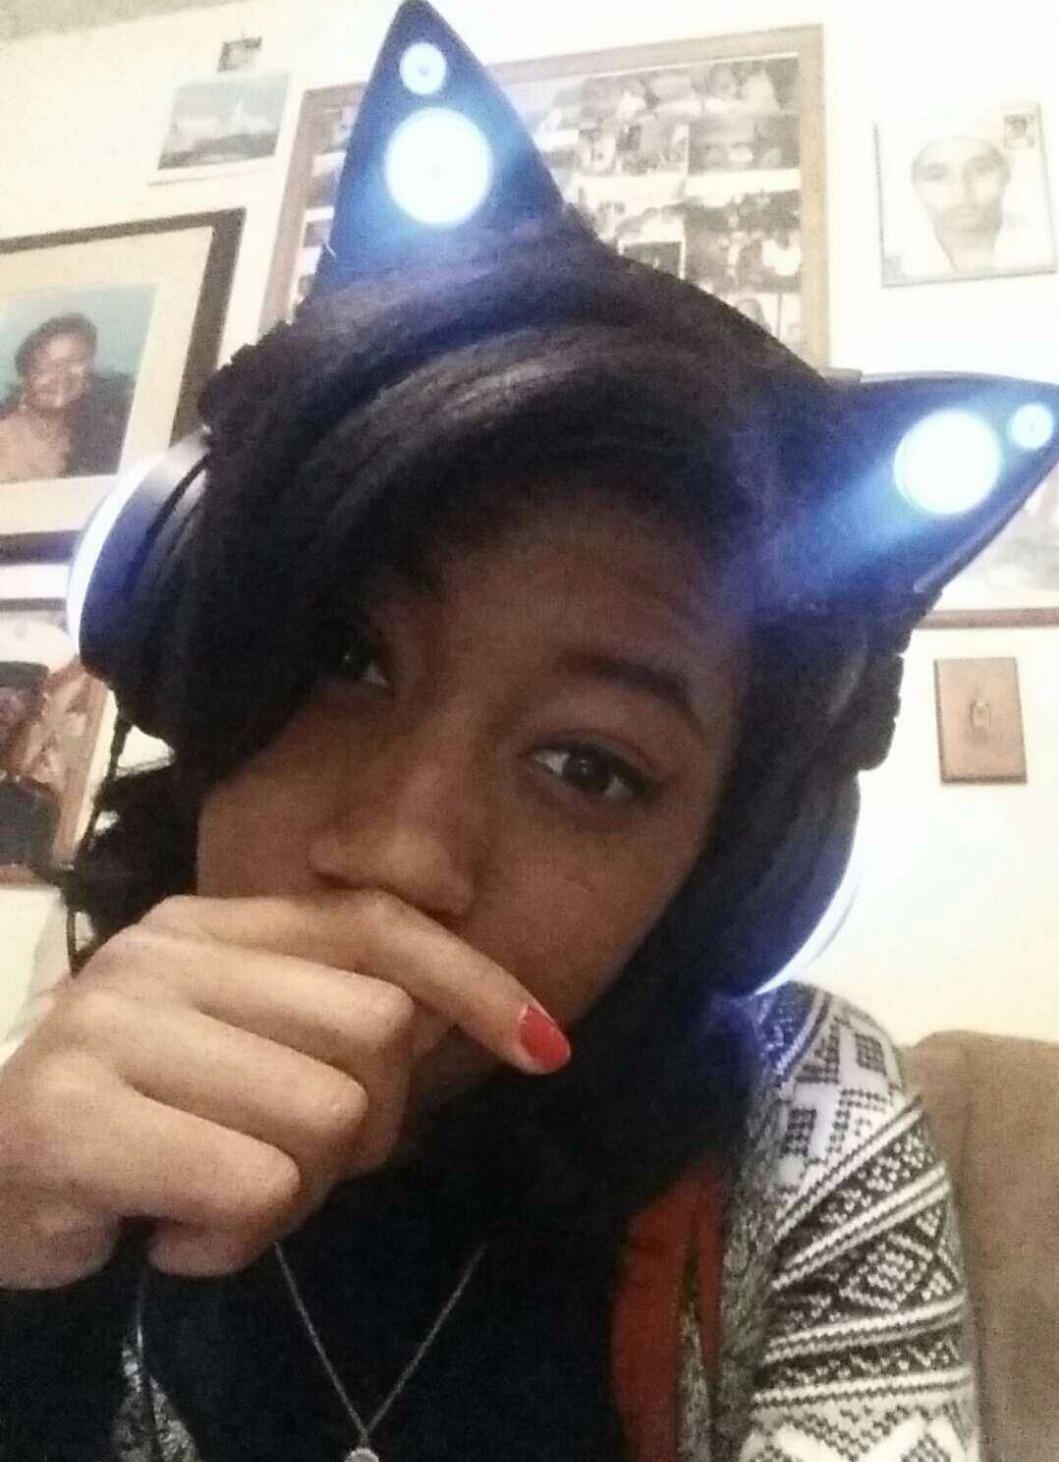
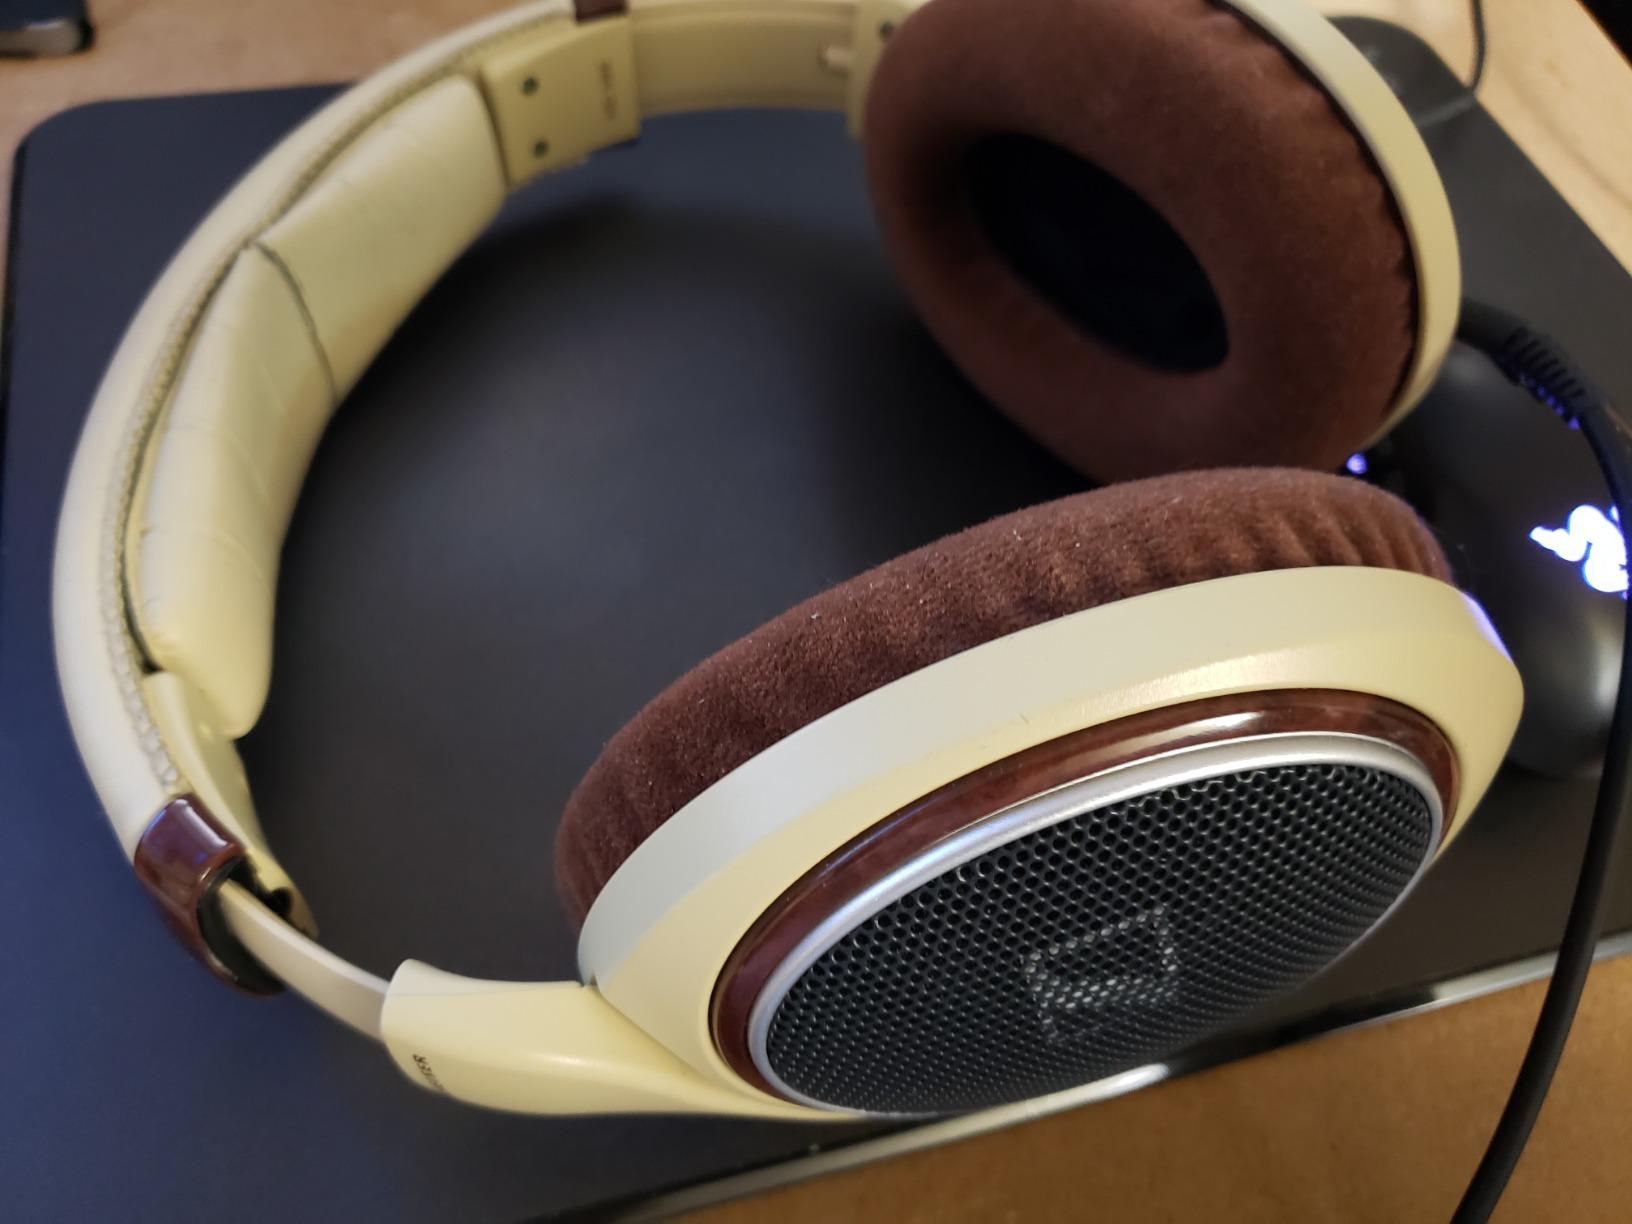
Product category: headphones
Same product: no